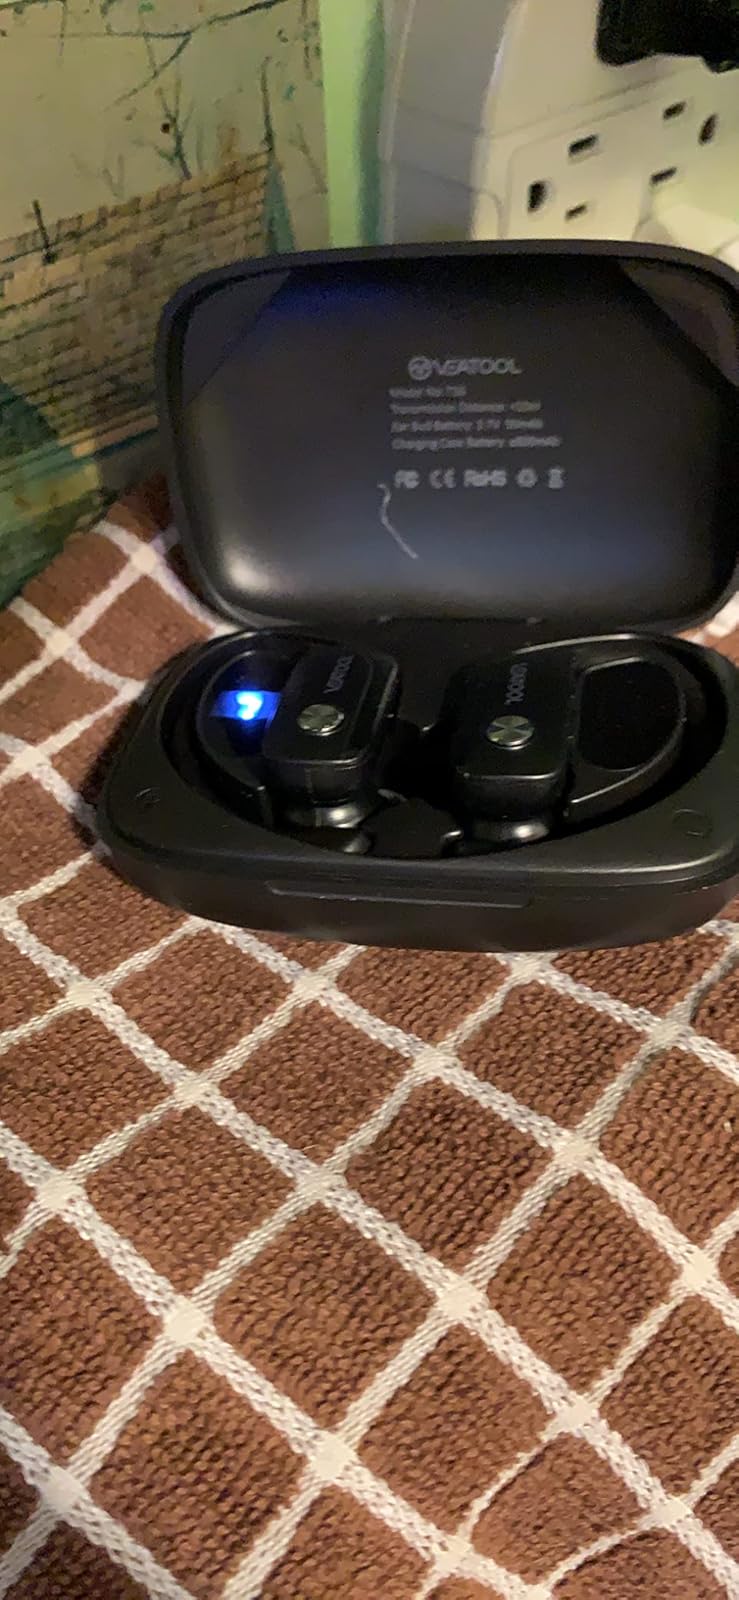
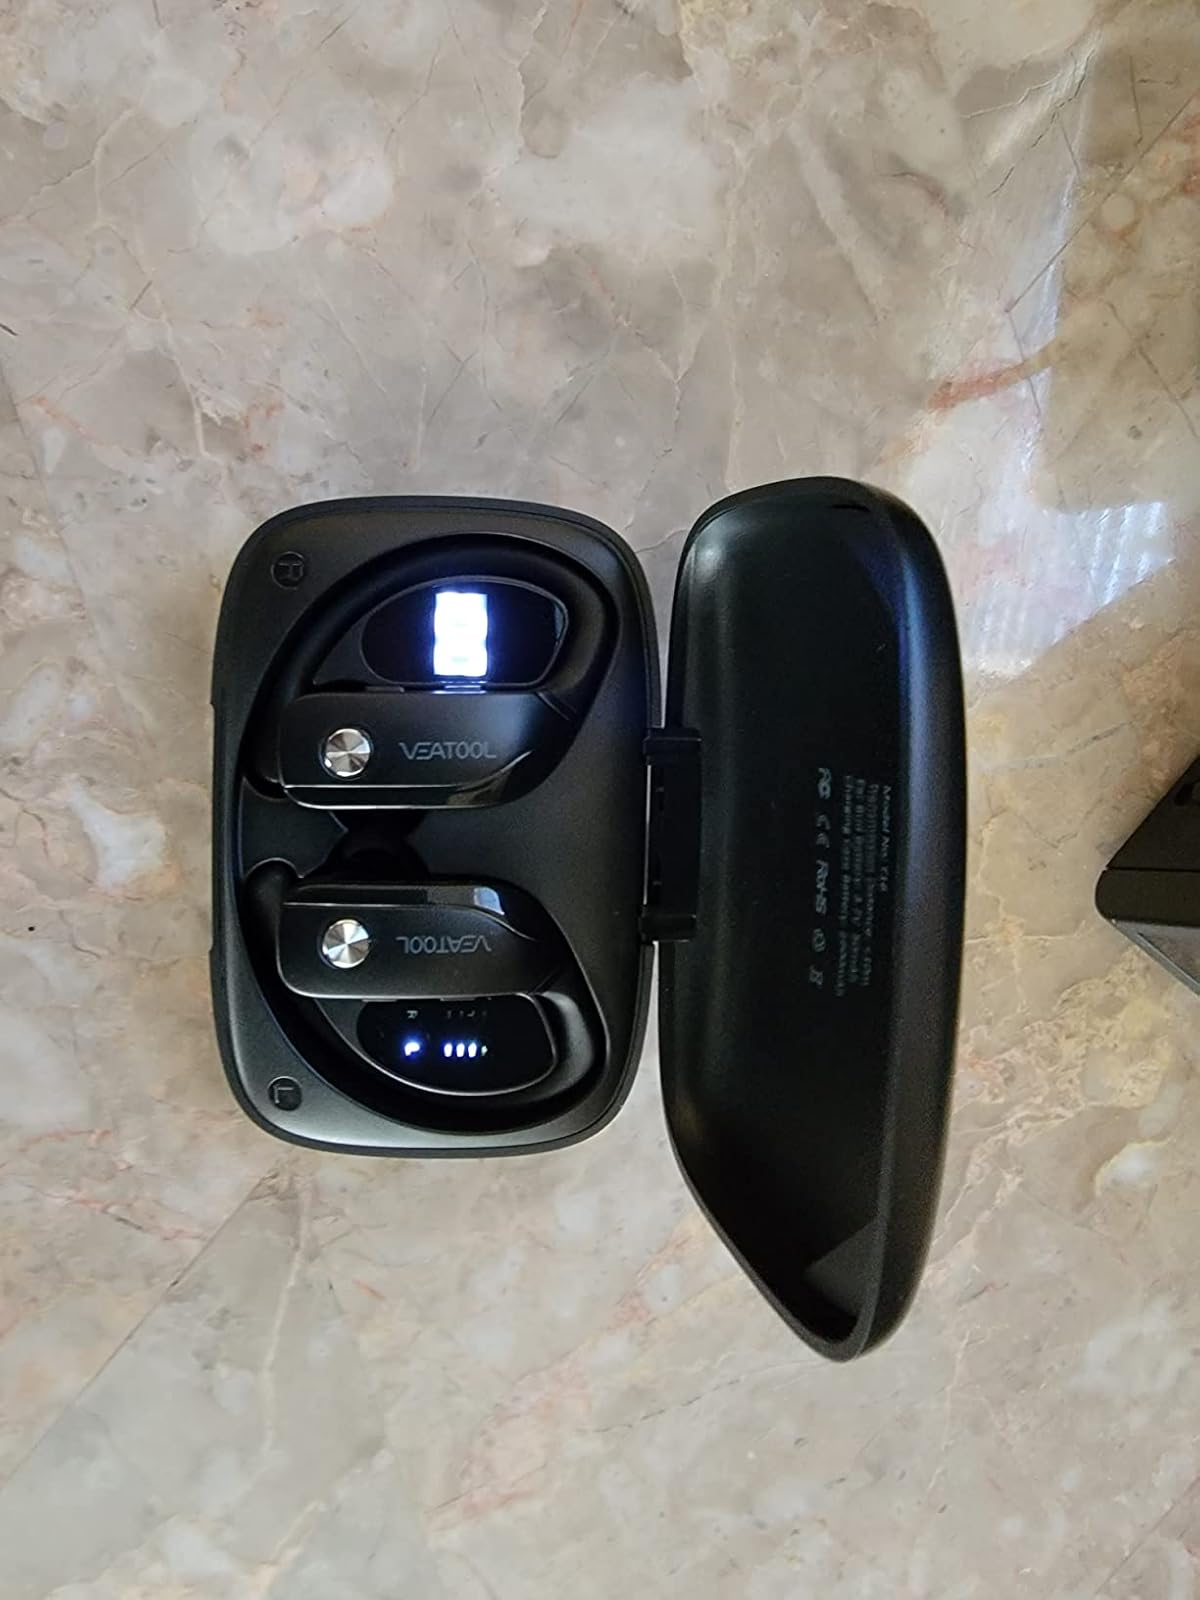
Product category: earbuds
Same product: yes